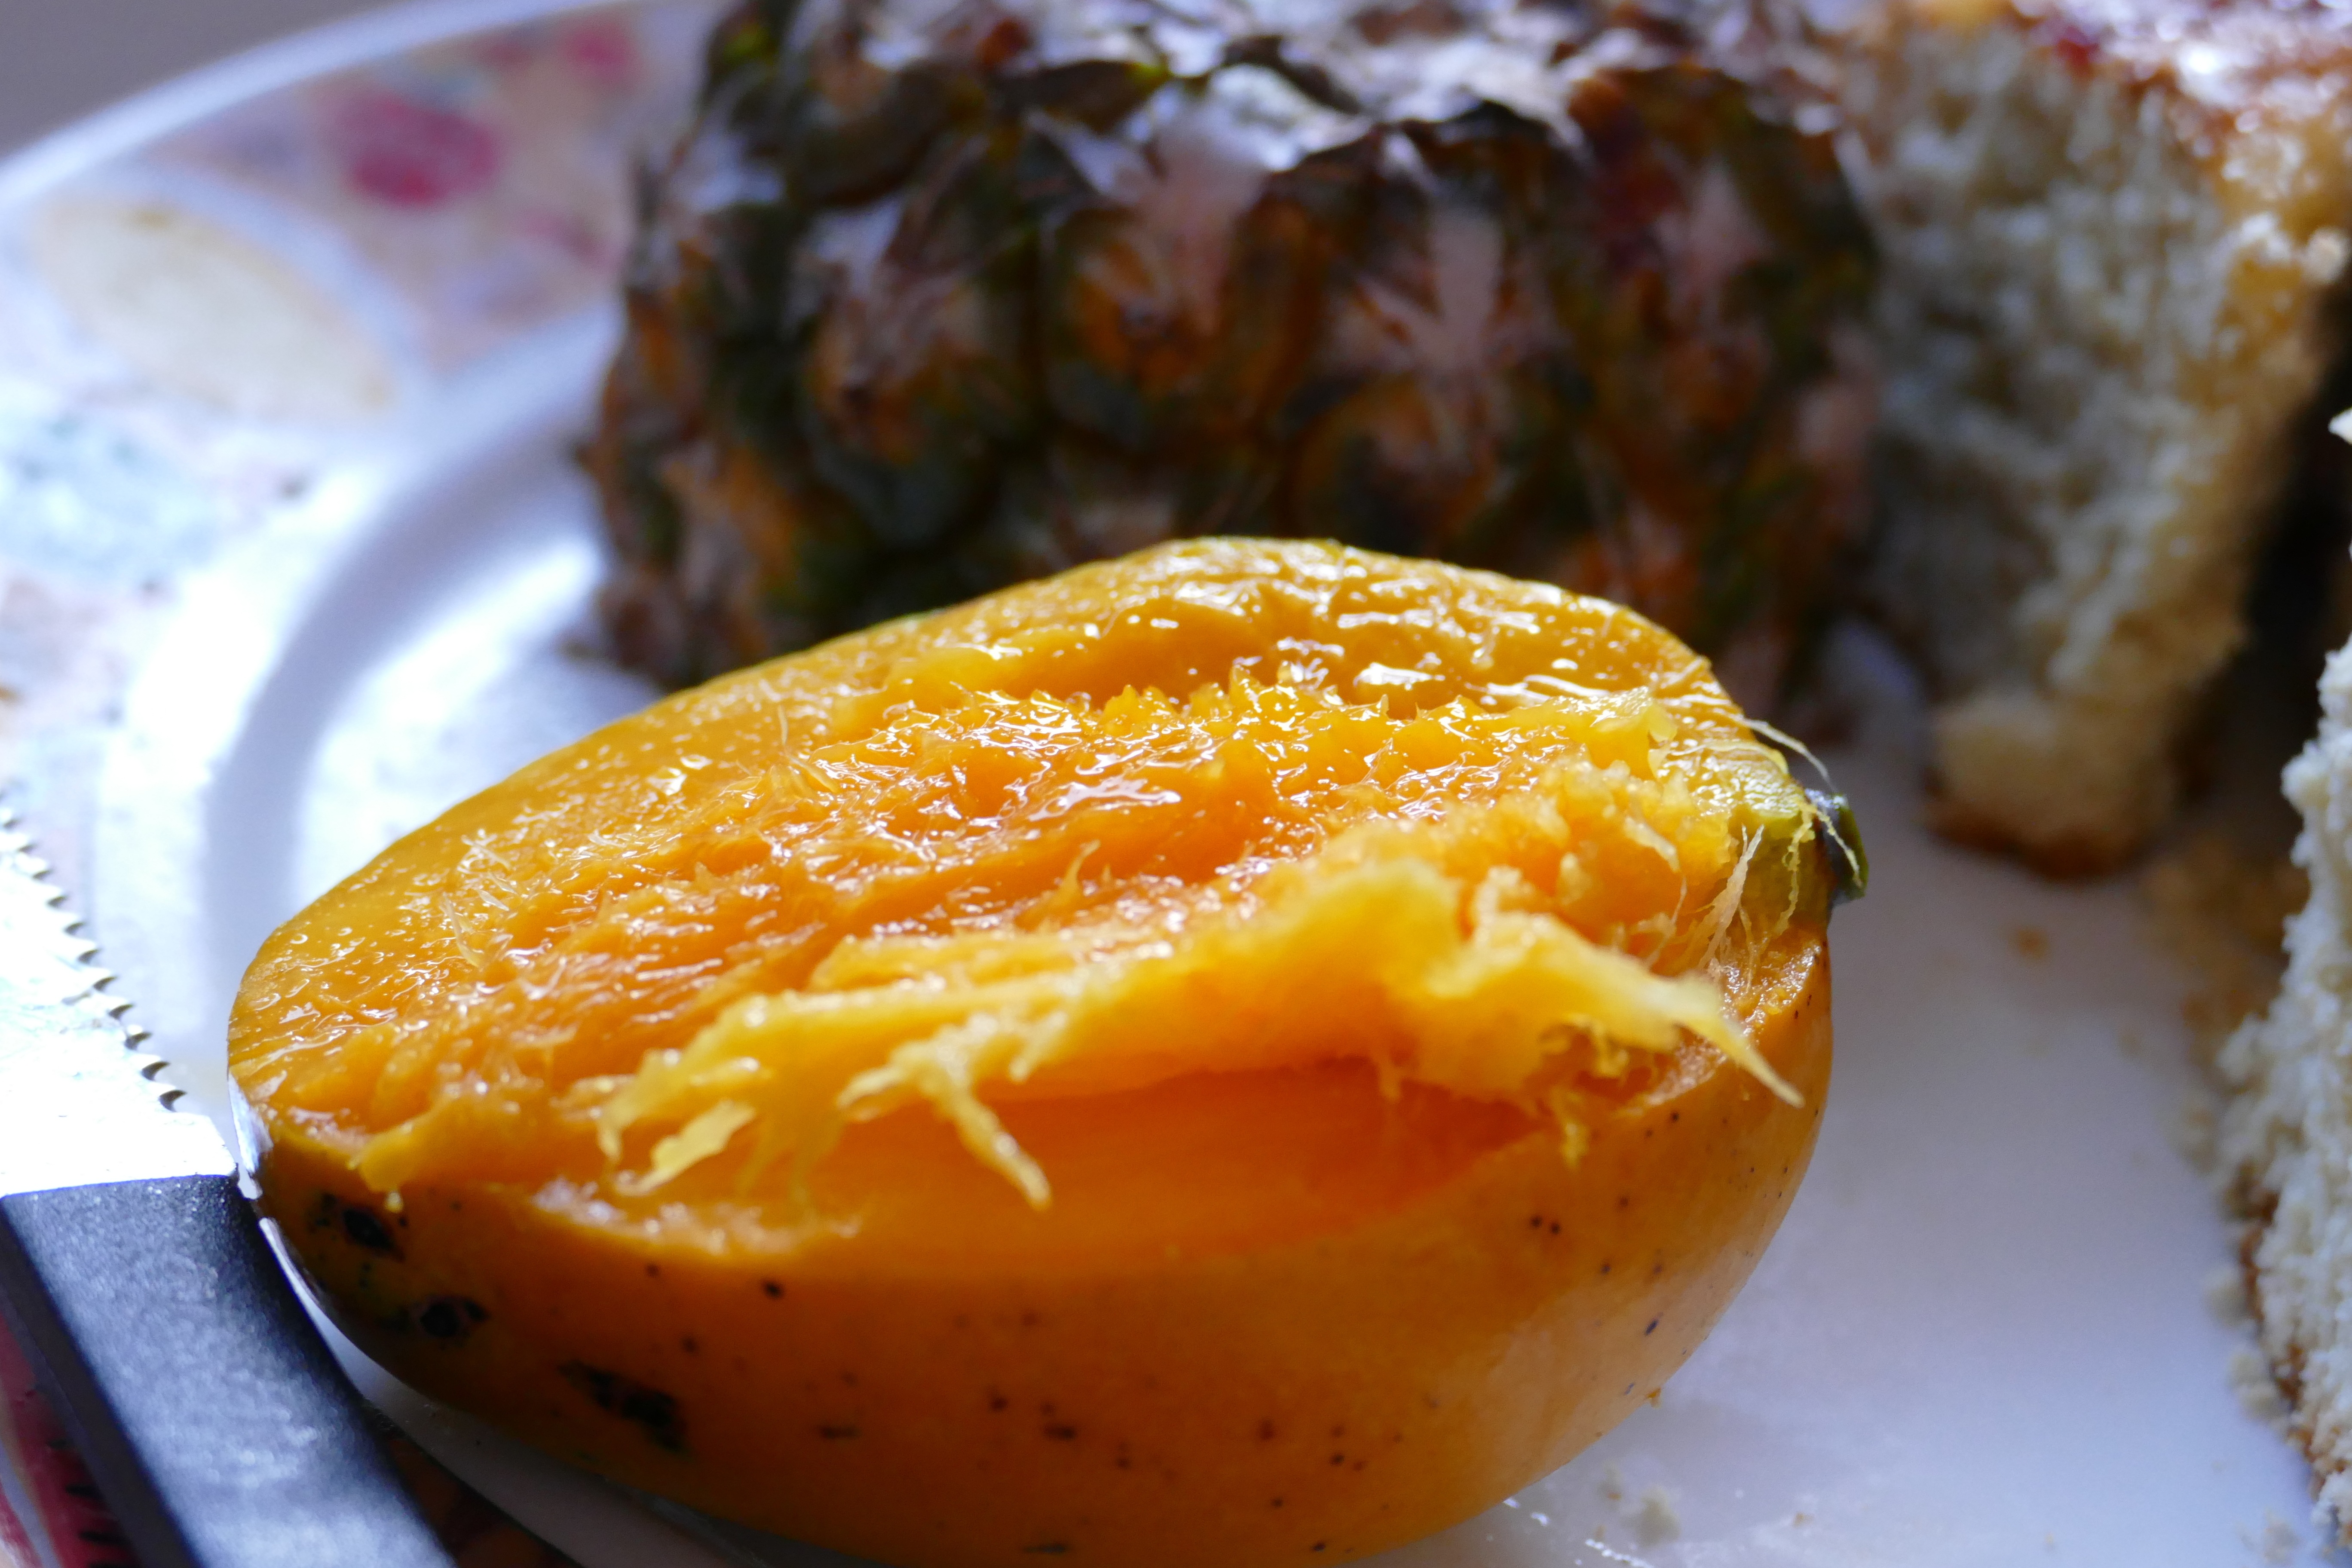
plant, fruit, orange, dish, food, ingredient, produce, tropical, natural, yellow, juicy, dessert, delicious, mango, tasty, calabaza, clementine, flowering plant, land plant, mangifera